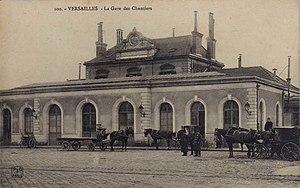
Carte postale du début du XXe siècle avec en photo l'ancienne gare des Chantiers devant laquelle attendant des attelages de chevaux.
La gare de Versailles-Chantiers est une gare ferroviaire française de la ligne de Paris-Montparnasse à Brest et de la ligne de la grande ceinture de Paris, située sur le territoire de la commune de Versailles, quartier des Chantiers, dans le département des Yvelines, en région Île-de-France.